Revolutions of 1848

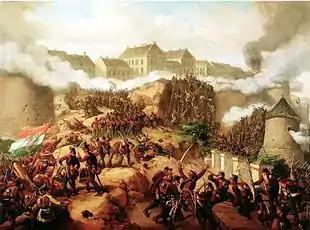
The Battle of Buda in May 1849 by Mór Than

Denmark had been governed by a system of absolute monarchy (King's Law) since the 17th century. King Christian VIII, a moderate reformer but still an absolutist, died in January 1848 during a period of rising opposition from farmers and liberals. The demands for constitutional monarchy, led by the National Liberals, ended with a popular march to Christiansborg on 21 March. The new king, Frederick VII, met the liberals' demands and installed a new Cabinet that included prominent leaders of the National Liberal Party.